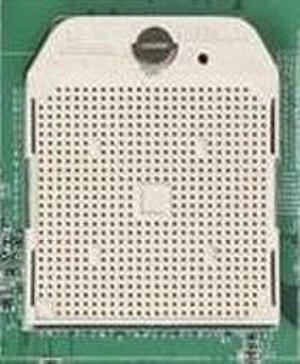
Le Socket S1 est utilisé par AMD pour ses processeurs mobiles Turion 64 X2, Sempron Mobile et ses processeurs Phenom et PhenomII.